Friedberg (b Augsburg) station

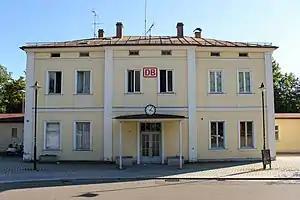
2016

Friedberg (b Augsburg) station is a railway station in the municipality of Friedberg, located in the district of Aichach-Friedberg in Swabia, Germany.